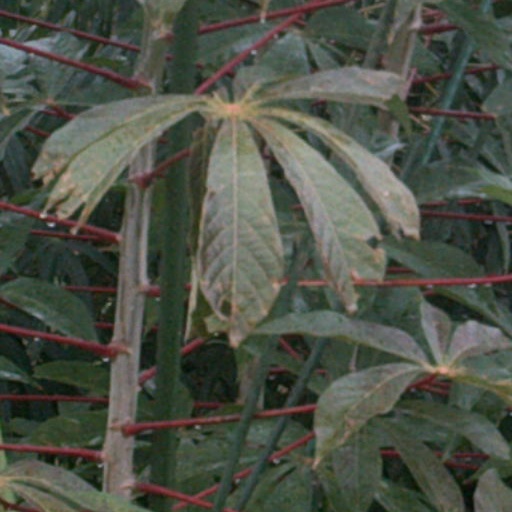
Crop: cassava